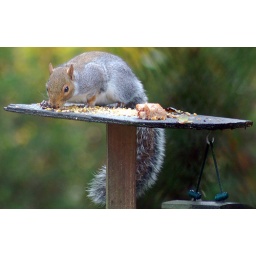
Shot through glass at my sister's house in Dunfermline, squirrel stealing the birds' food as usual.